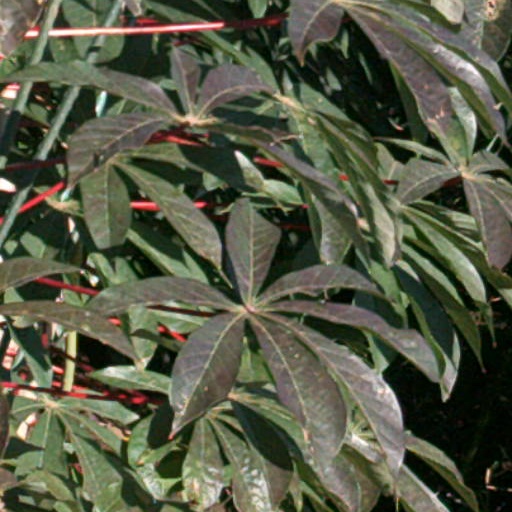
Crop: cassava